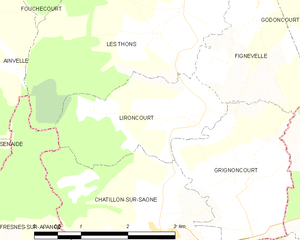
Carte des communes françaises Lironcourt